Vetëvendosje

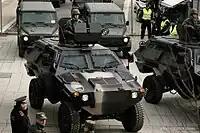
Vetëvendosje's government has significantly increased military spending. They consider Kosovo's ability to defend itself as vital to the country's interests

Vetëvendosje sees Kosovo's ability to defend itself as vital to the country's interests, despite the presence of international peacekeepers in the country. Its government quadrupled annual military spending in 2023, compared to the year in which the party took power. The party has entertained the idea of introducing mandatory military conscription in Kosovo, based on EU and NATO standards. The party seeks to join NATO's Partnership for Peace and eventually the alliance itself.